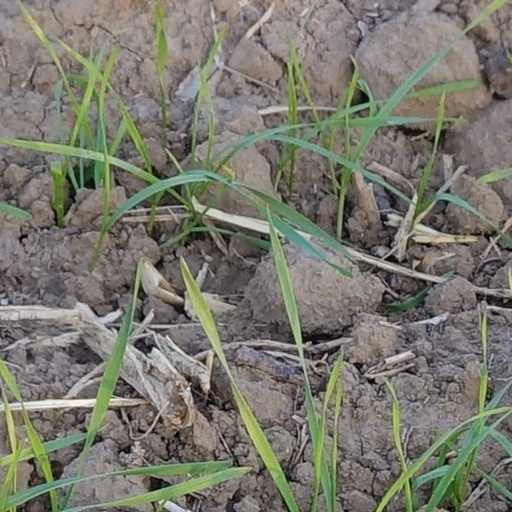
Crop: wheat